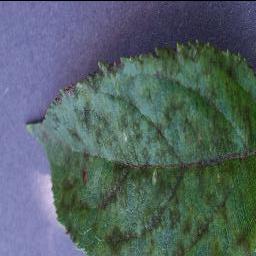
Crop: apple
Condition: scab